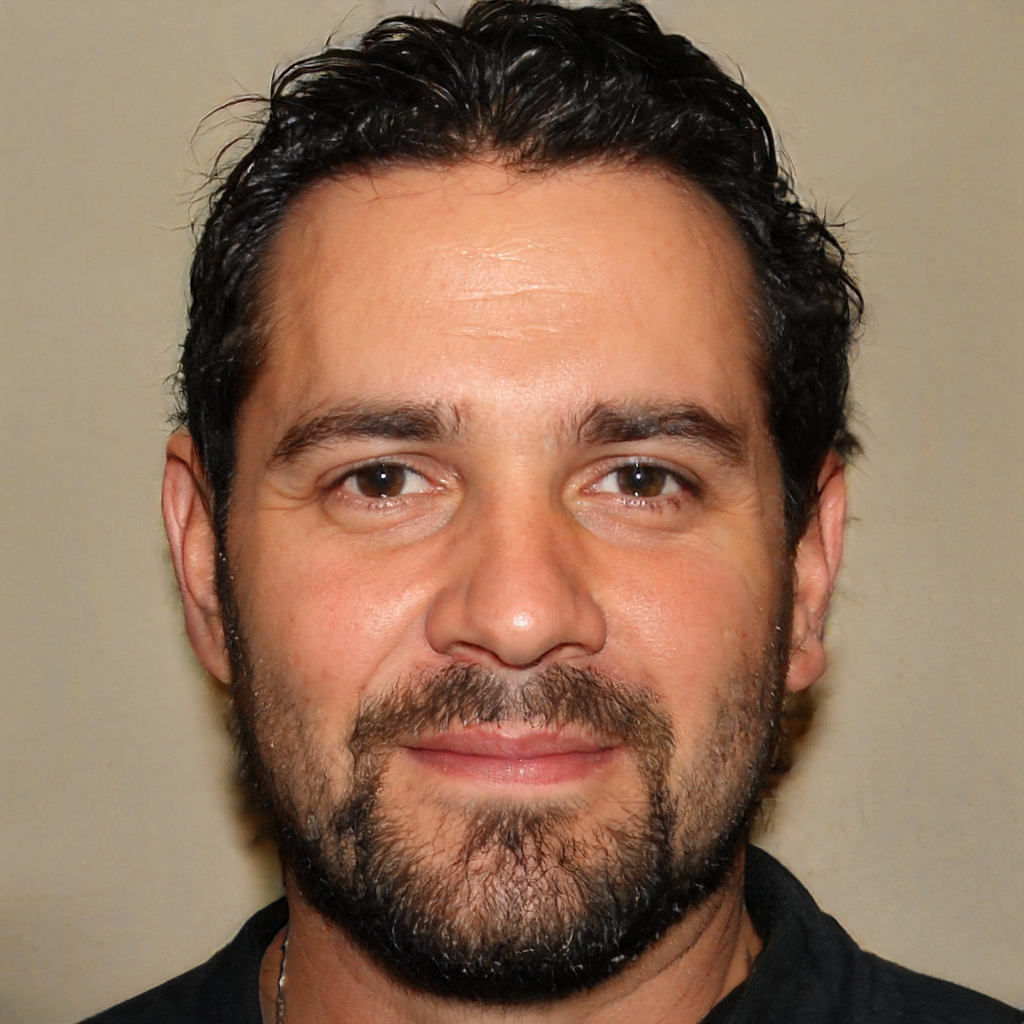
Gender: Male